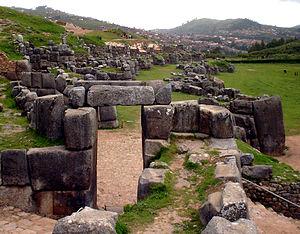
Sacsayhuaman, Cuzco, Pérou